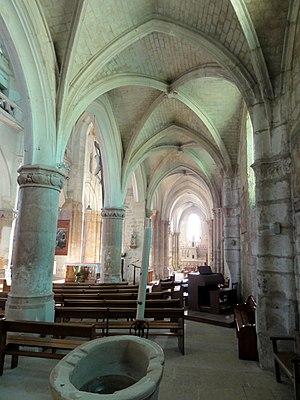
L'église de la Nativité de la Sainte-Vierge et Saint-Leu est une église catholique paroissiale située à Jouy-le-Moutier, en France. Longtemps connue comme église Notre-Dame de la Visitation, l'église de la Nativité de la Sainte-Vierge possède comme deuxième patron saint Loup de Sens. Sa partie la plus ancienne et la plus remarquable extérieurement est le clocher roman à deux étages de baies, coiffé d'une flèche octogonale en pierre. Il ne devrait pas être beaucoup antérieur à 1130. S'élevant au-dessus de la croisée du transept, sa base sépare la nef du chœur, et afin de mieux les faire communiquer, elle a été rehaussée au XVIᵉ siècle. Les chapiteaux romans ont pour la plupart été conservés lors de cette opération hardie. Si la base du clocher est désormais aussi haute que la nef, elle est toutefois étroite, ce qui a motivé le déplacement de l'autel à la fin de la nef. Le beau chœur des années 1220 / 1240 influencé par l'architecture de la cathédrale Notre-Dame de Paris, dont le chapitre nommait à la cure, est ainsi sans usage.